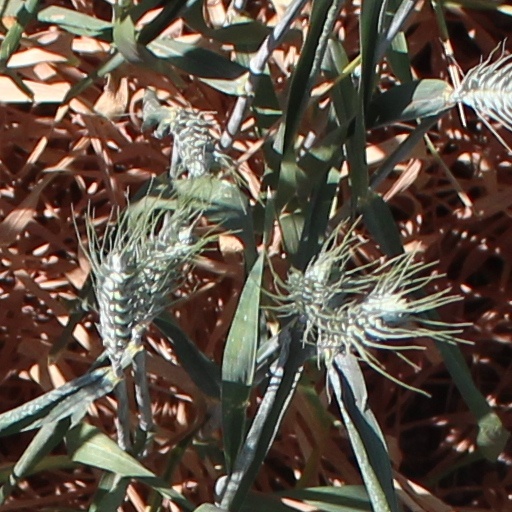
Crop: wheat